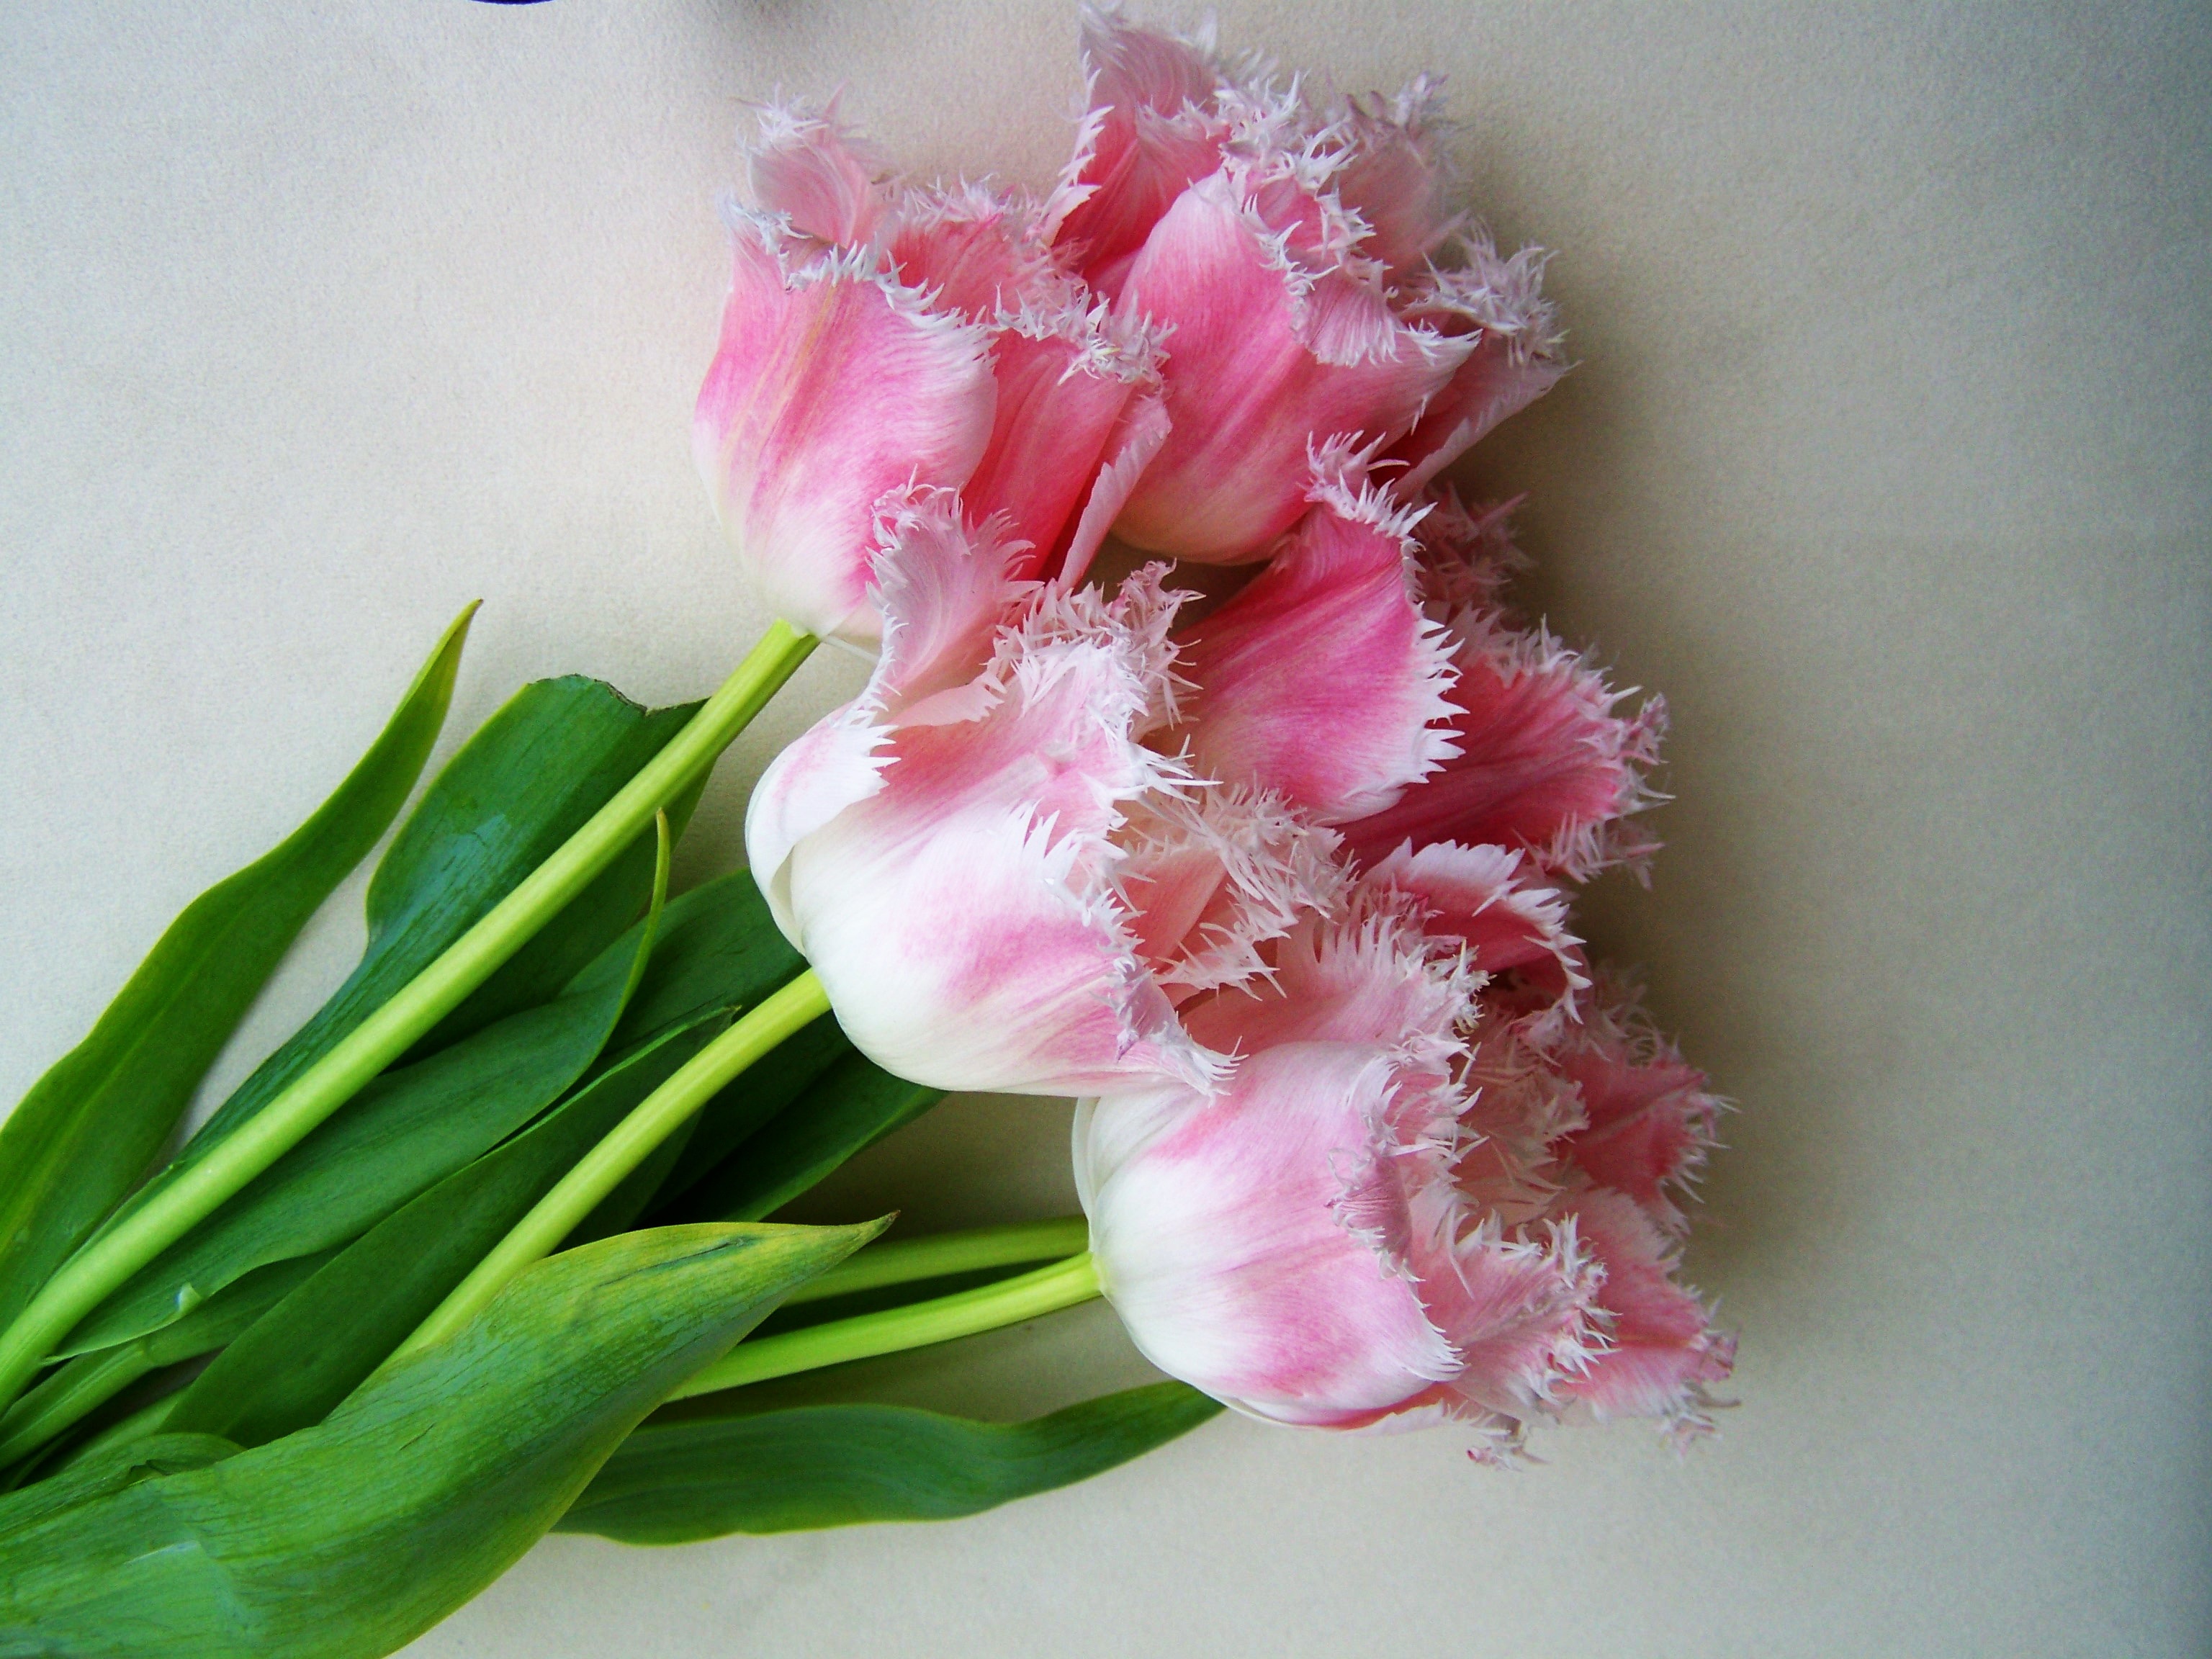
blossom, plant, flower, petal, tulip, pink, tulip bouquet, cut flower, floristry, gladiolus, flowering plant, pale pink, flower bouquet, cattleya, land plant